Argenis Reyes

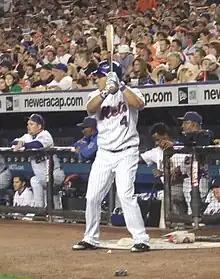
Reyes with the New York Mets

Argenis N. Reyes Sanchez (born September 25, 1982) is a former Dominican professional baseball second baseman. Formerly a member or the New York Mets organization, he is not related to former teammate José Reyes, although the two were childhood friends in the Dominican Republic.. Reyes has also received attention from Mets fans in the past due to his unusual first name.